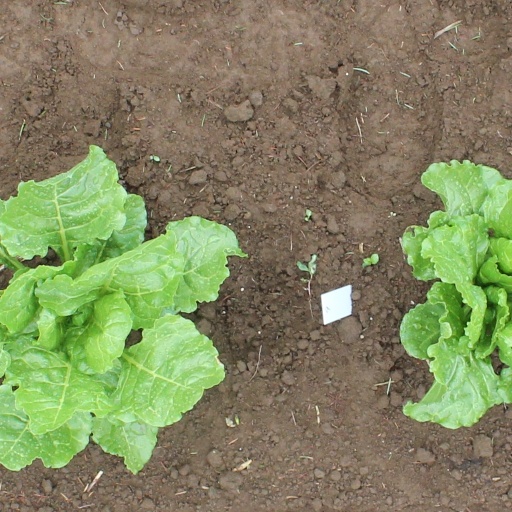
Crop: sugar beet